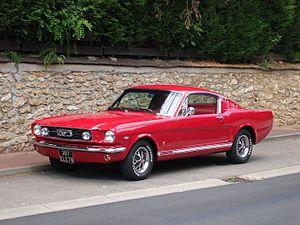
Photo prise le 14 juillet 2008 à Villiers-le-Bâcle en France.